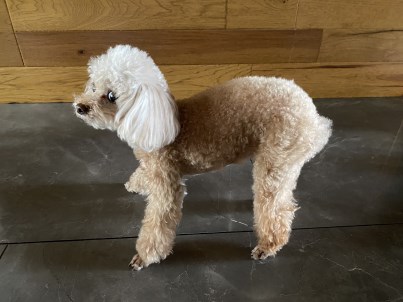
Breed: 7449-n000128-teddy